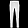
Label: Trouser